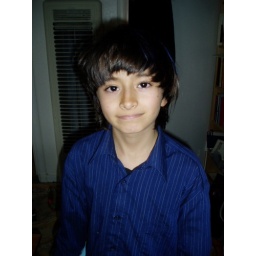
Milo's shirt matches the blue stripe in his hair!